Eleazar ben Azariah

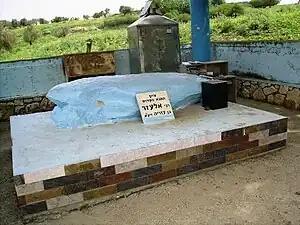
Grave of Eleazar ben Azariah, Galilee, Israel.

With Eleazar's accession to the patriarchate, the gates of the academy were opened to all who sought admittance. It is said that three hundred benches had to be added for the accommodation of the eager throngs which pressed into the halls of learning. Under his presidency, too, a review of undecided points of law was undertaken.